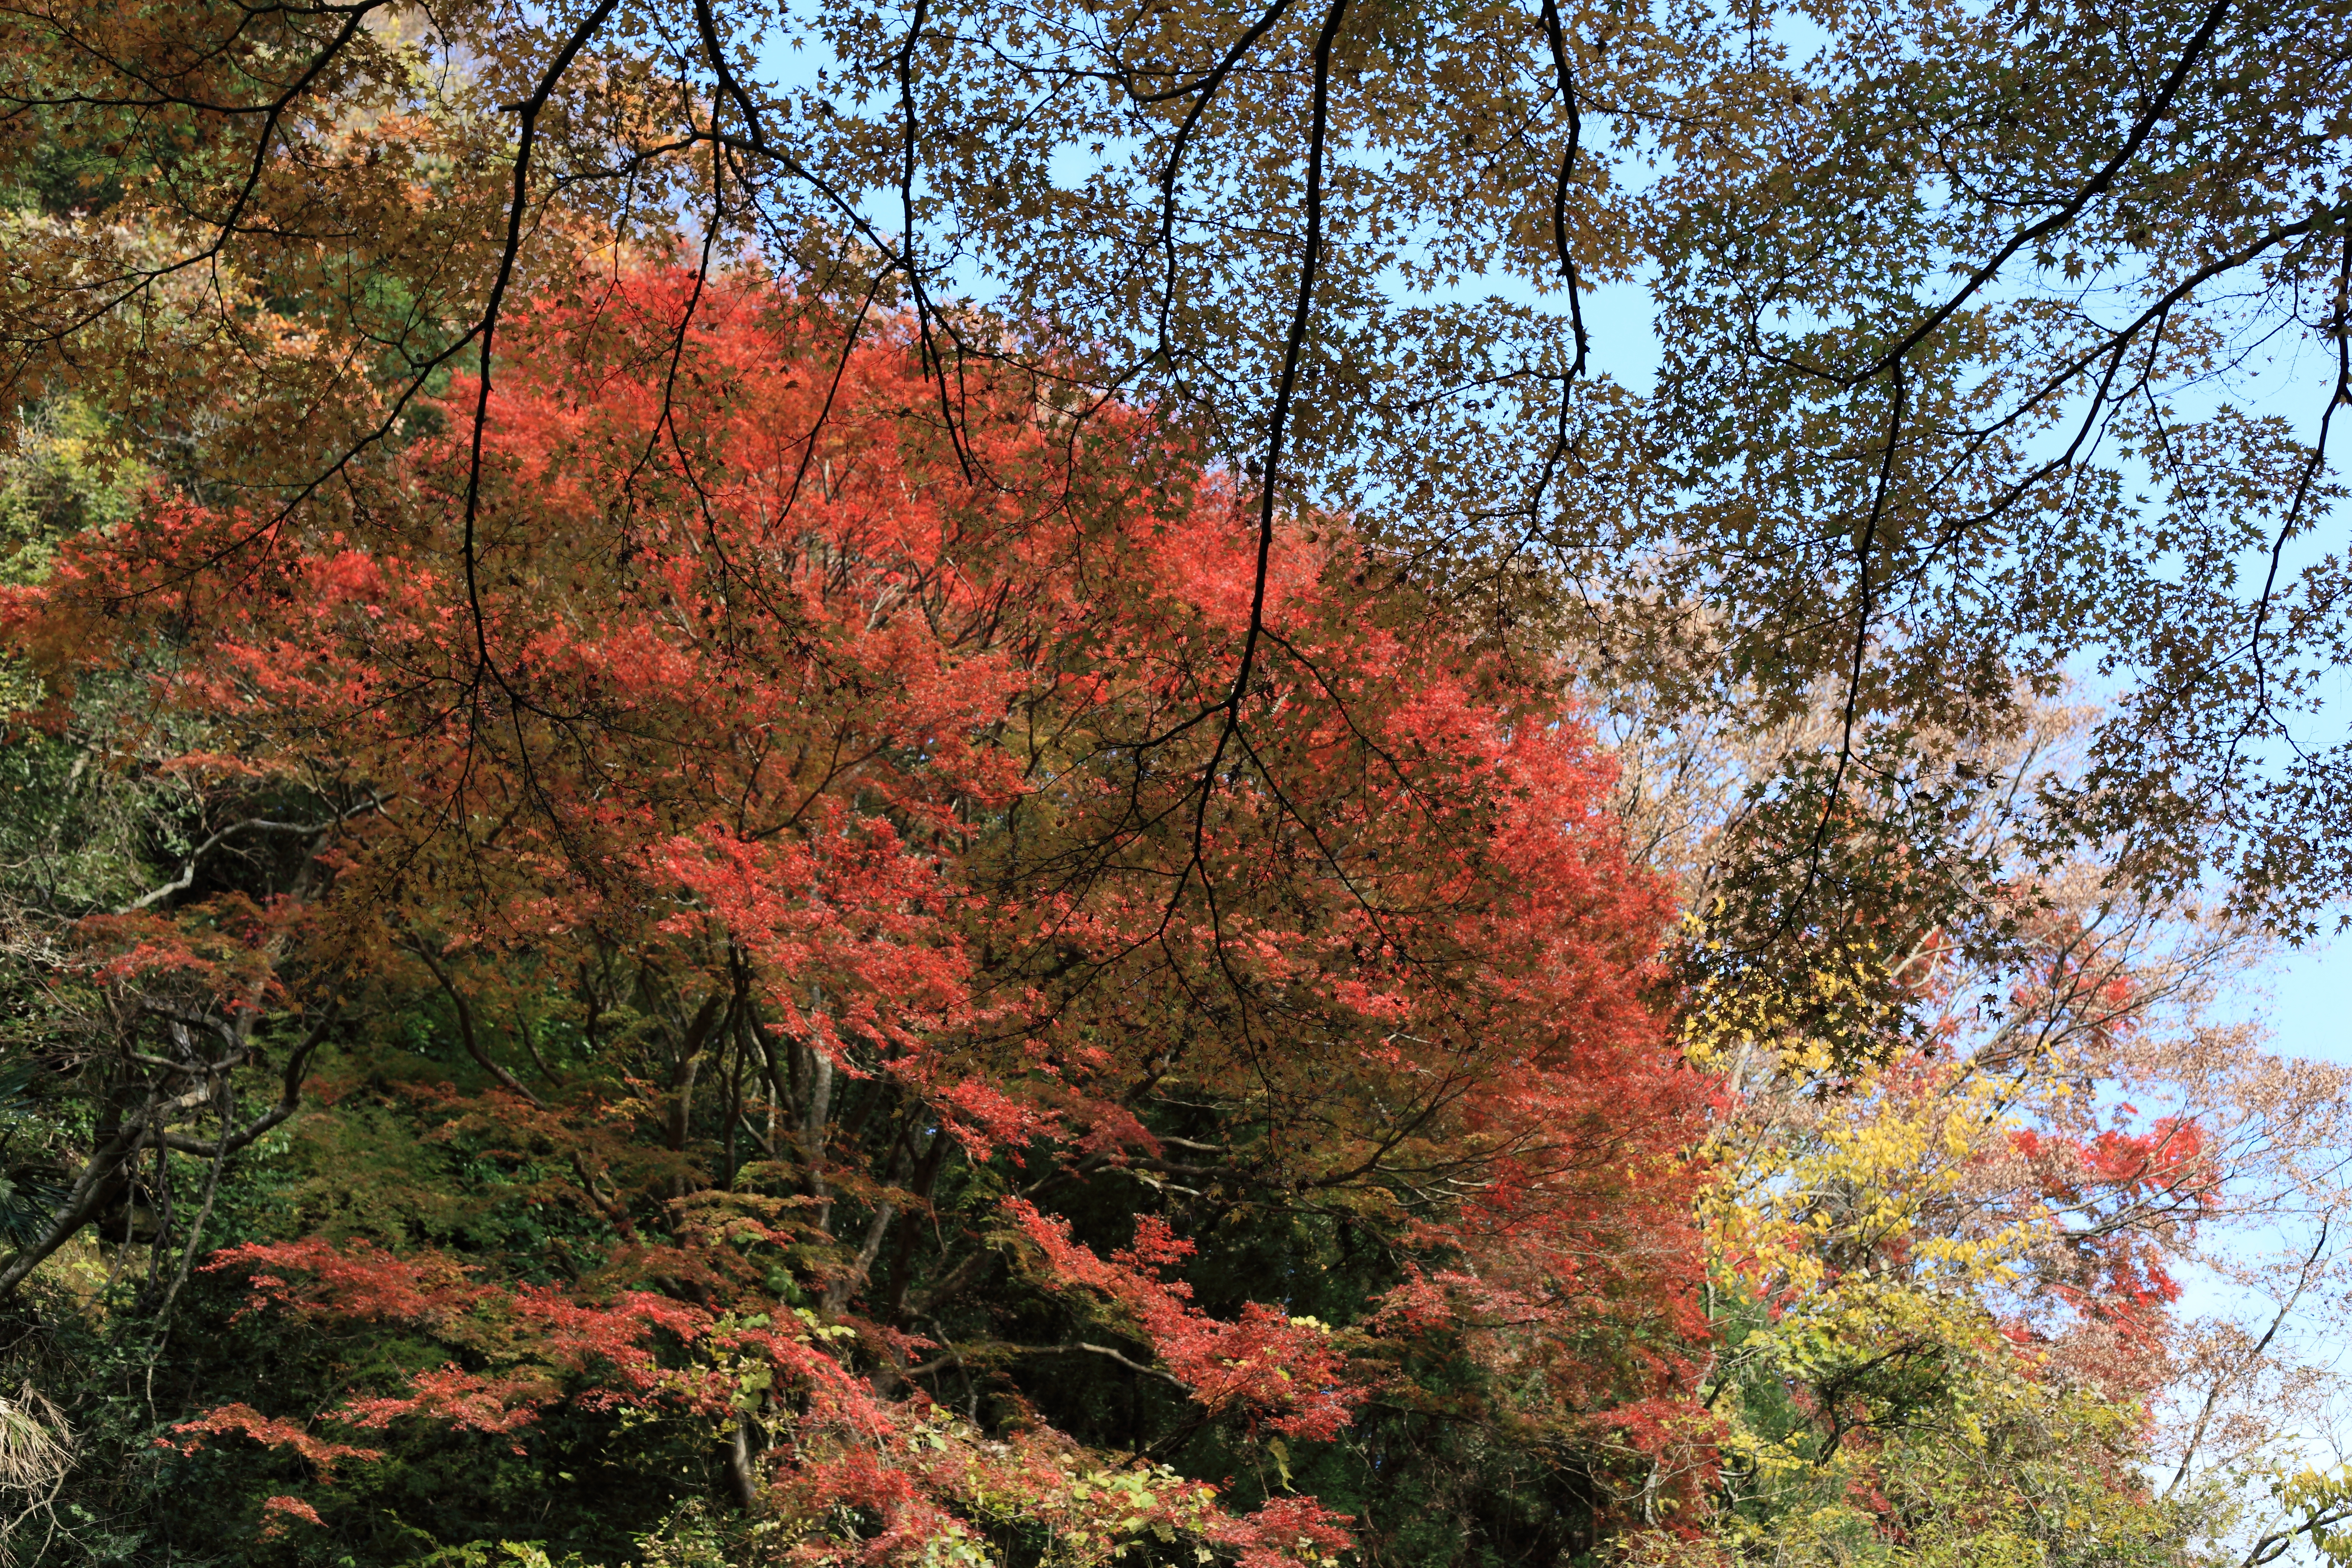
tree, branch, plant, leaf, flower, high, autumn, botany, season, maple tree, shrub, deciduous, 5d, hires, woodland, markii, ecosystem, hi, res, resolution, flowering plant, biome, woody plant, temperate broadleaf and mixed forest, land plant